Poorter

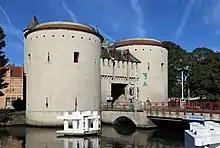
Kruispoort, one of the four remaining gates of Bruges, Belgium

Poorter is an historical term for a type of Dutch, or Flemish, burgher who had acquired the right to live within the walls of a city with city rights.